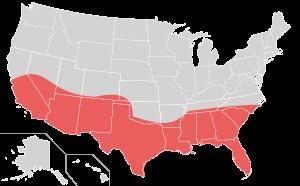
La Sun Belt se compose des États du Sud et de l’Ouest des États-Unis présentant un dynamisme économique, un cadre de vie et une zone ensoleillée agréable.